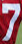
Number: 7